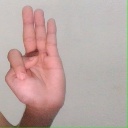
अक्षर: भ